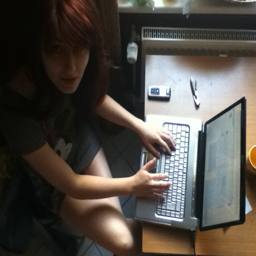
A woman is working on her laptop at a table.
A girl is on a laptop on a desk
A woman looks up while typing on her laptop.
Person typing on laptop keyboard  on wood table.
A young with red hair woman using a laptop.